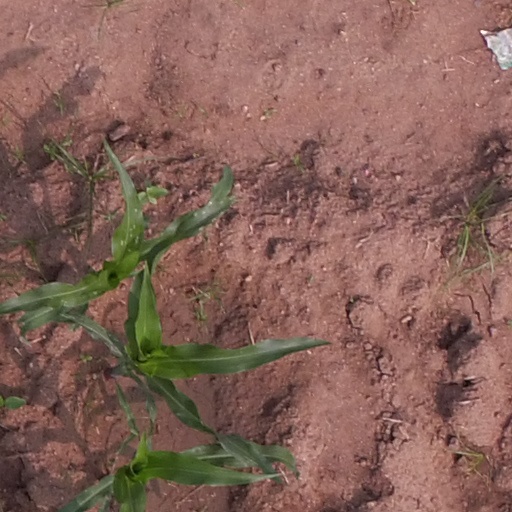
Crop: maize; corn